City of Ontario v. Quon

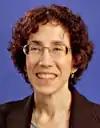
A woman with curly dark red hair and glasses smiling against a purple background

The appellees petitioned for an "en banc" rehearing and were denied early in 2009. Six justices on the circuit dissented. Sandra Segal Ikuta, writing for them, criticized her colleague for two errors. Ikuta insisted the department's policy, and California's Public Records Act, mooted any discretionary interpretation of the policy that Duke may have conveyed to Quon, thus denying him a reasonable expectation of privacy. She also reminded Wardlaw that the Supreme Court had several times rejected the test on which she read Wardlaw's opinion relying on, that governments must use the least intrusive method of obtaining information available in order to protect employees' Fourth Amendment rights, a rule followed by seven other circuits as well.